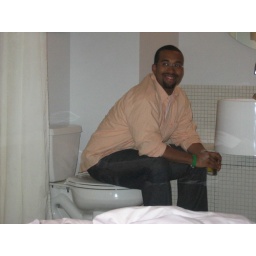
Best seat in the house